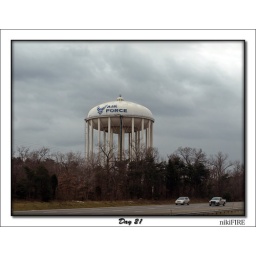
the air force water tower in Washington DC :)